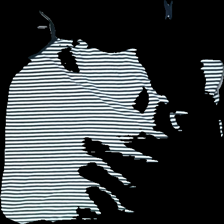
View: front
Type: Top
Category: Ladies
Brand: Race Marine
Colors: White, Blue
Material: 100% cotton
Pattern: Striped
Cut: Regular
Size: 42
Season: Summer
Smell: Minor
Price range: <50
Recommended usage: Export